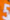
Number: 5